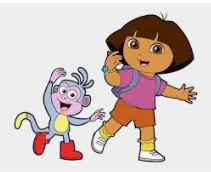
Portrait style: Cartoon Portrait